A. L. Phillips

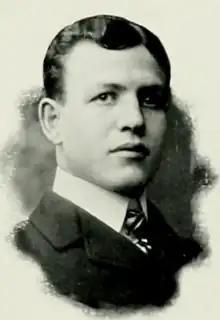
Phillips pictured in "The Phoenix 1903", Cumberland University yearbook

A. L. Phillips was an American college football player and coach. He played football as a halfback at Washington & Jefferson College in Washington, Pennsylvania and was captain of the 1900 Washington & Jefferson football team before graduating in 1901. Phillips served as the head football coach at Cumberland University in Lebanon, Tennessee from 1902 to 1904. He led the 1903 Cumberland Bulldogs to share of the Southern Intercollegiate Athletic Association (SIAA) title.